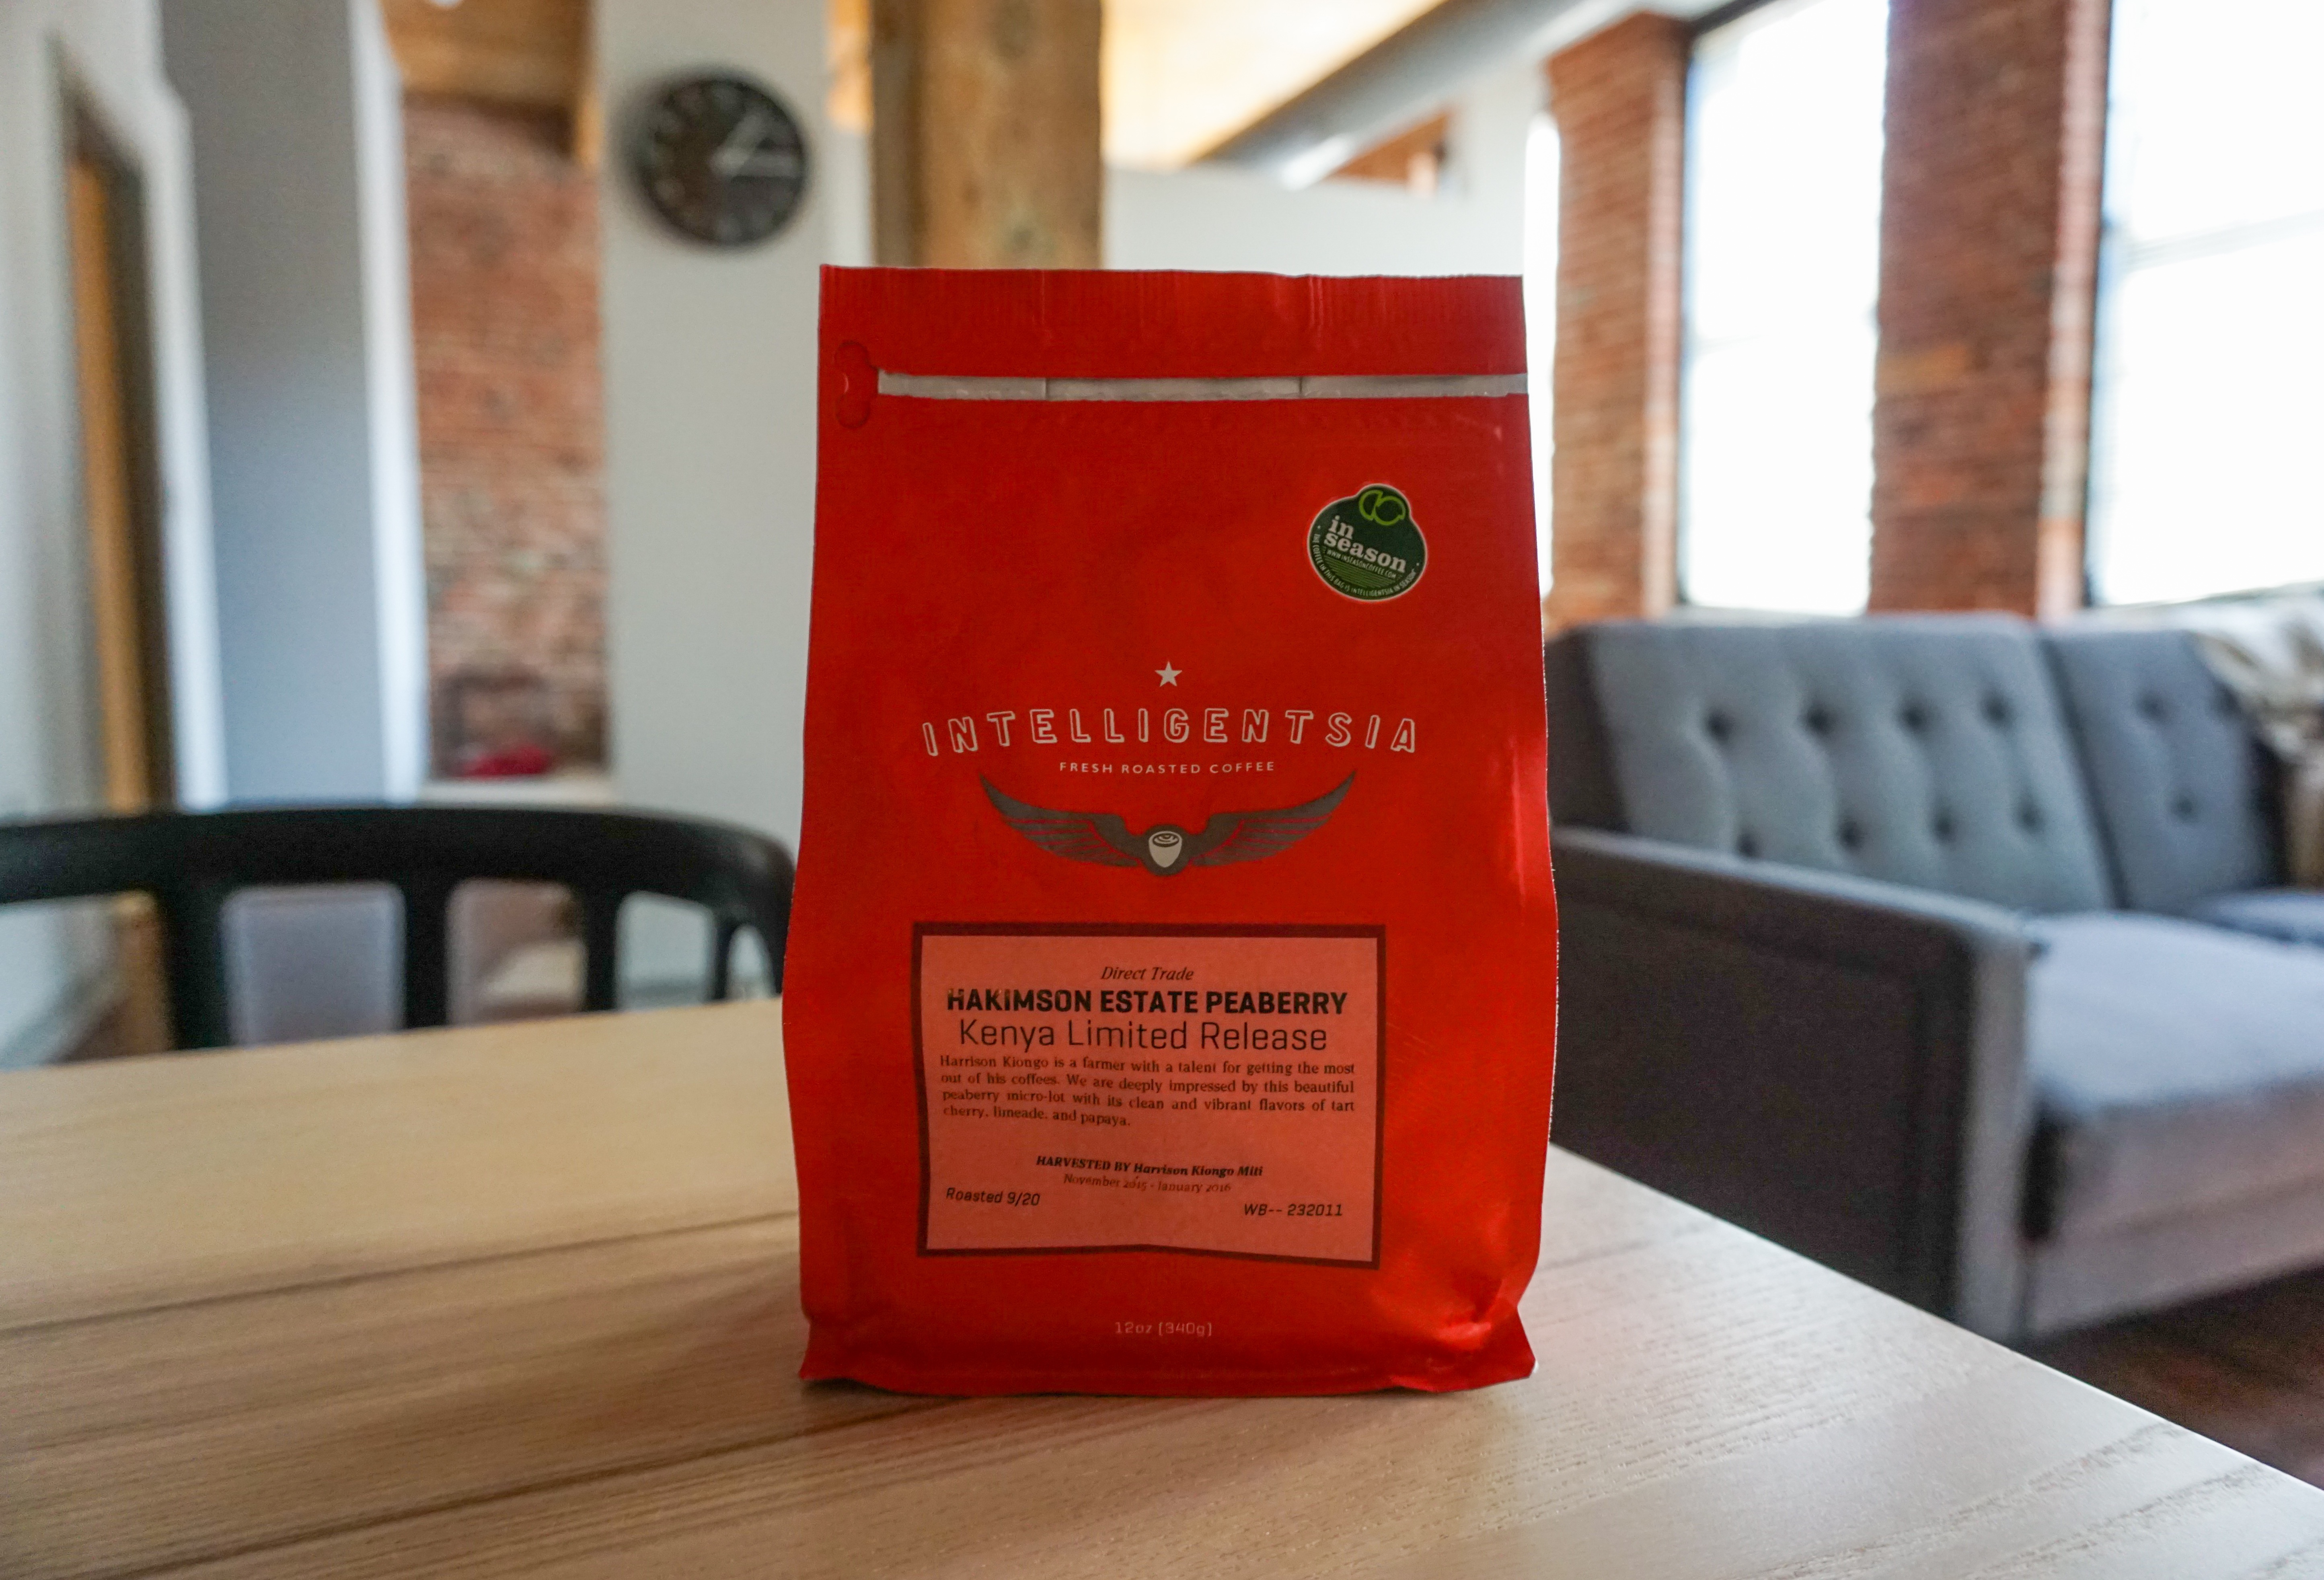
red, product